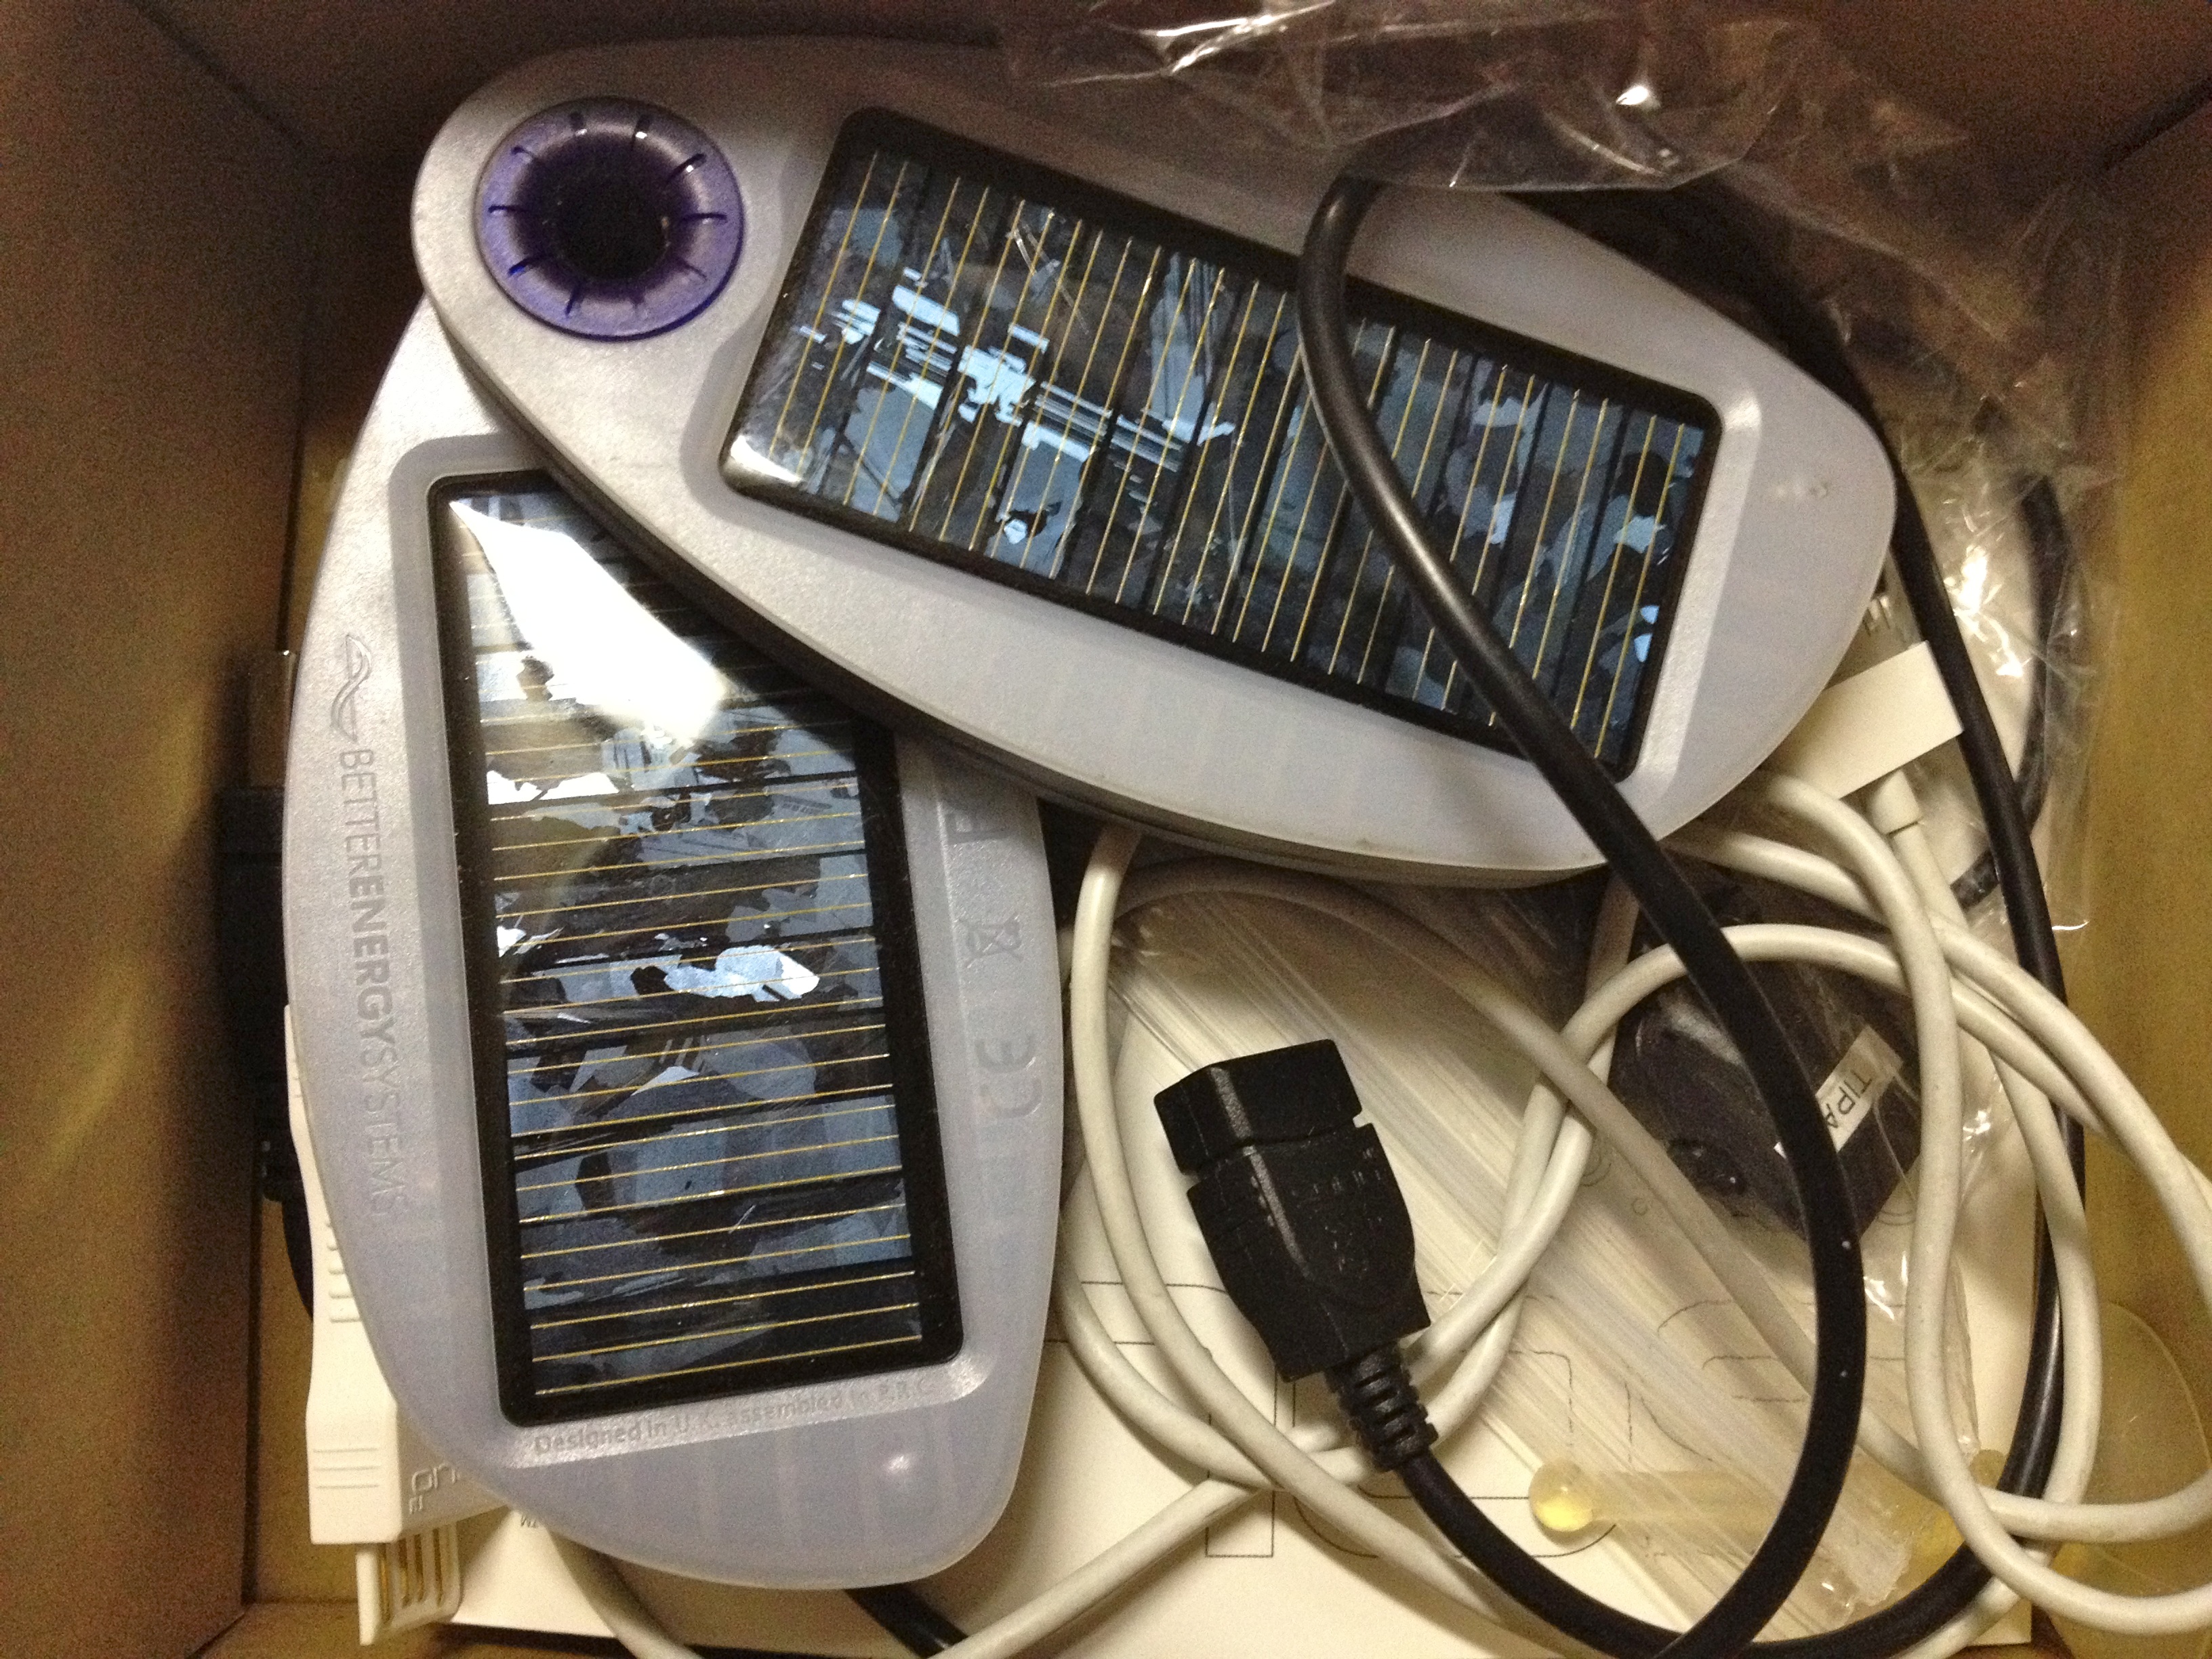
technology, gadget, mobile phone, electronics, glasses, multimedia